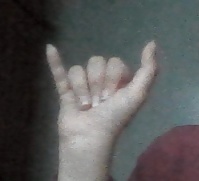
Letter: ya